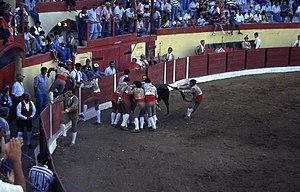
La tauromachie est la manière d’affronter le taureau, soit lors de combats à l’issue desquels le taureau est mis à mort, soit lors de jeux, sportifs ou burlesques comme les taurokathapsies.